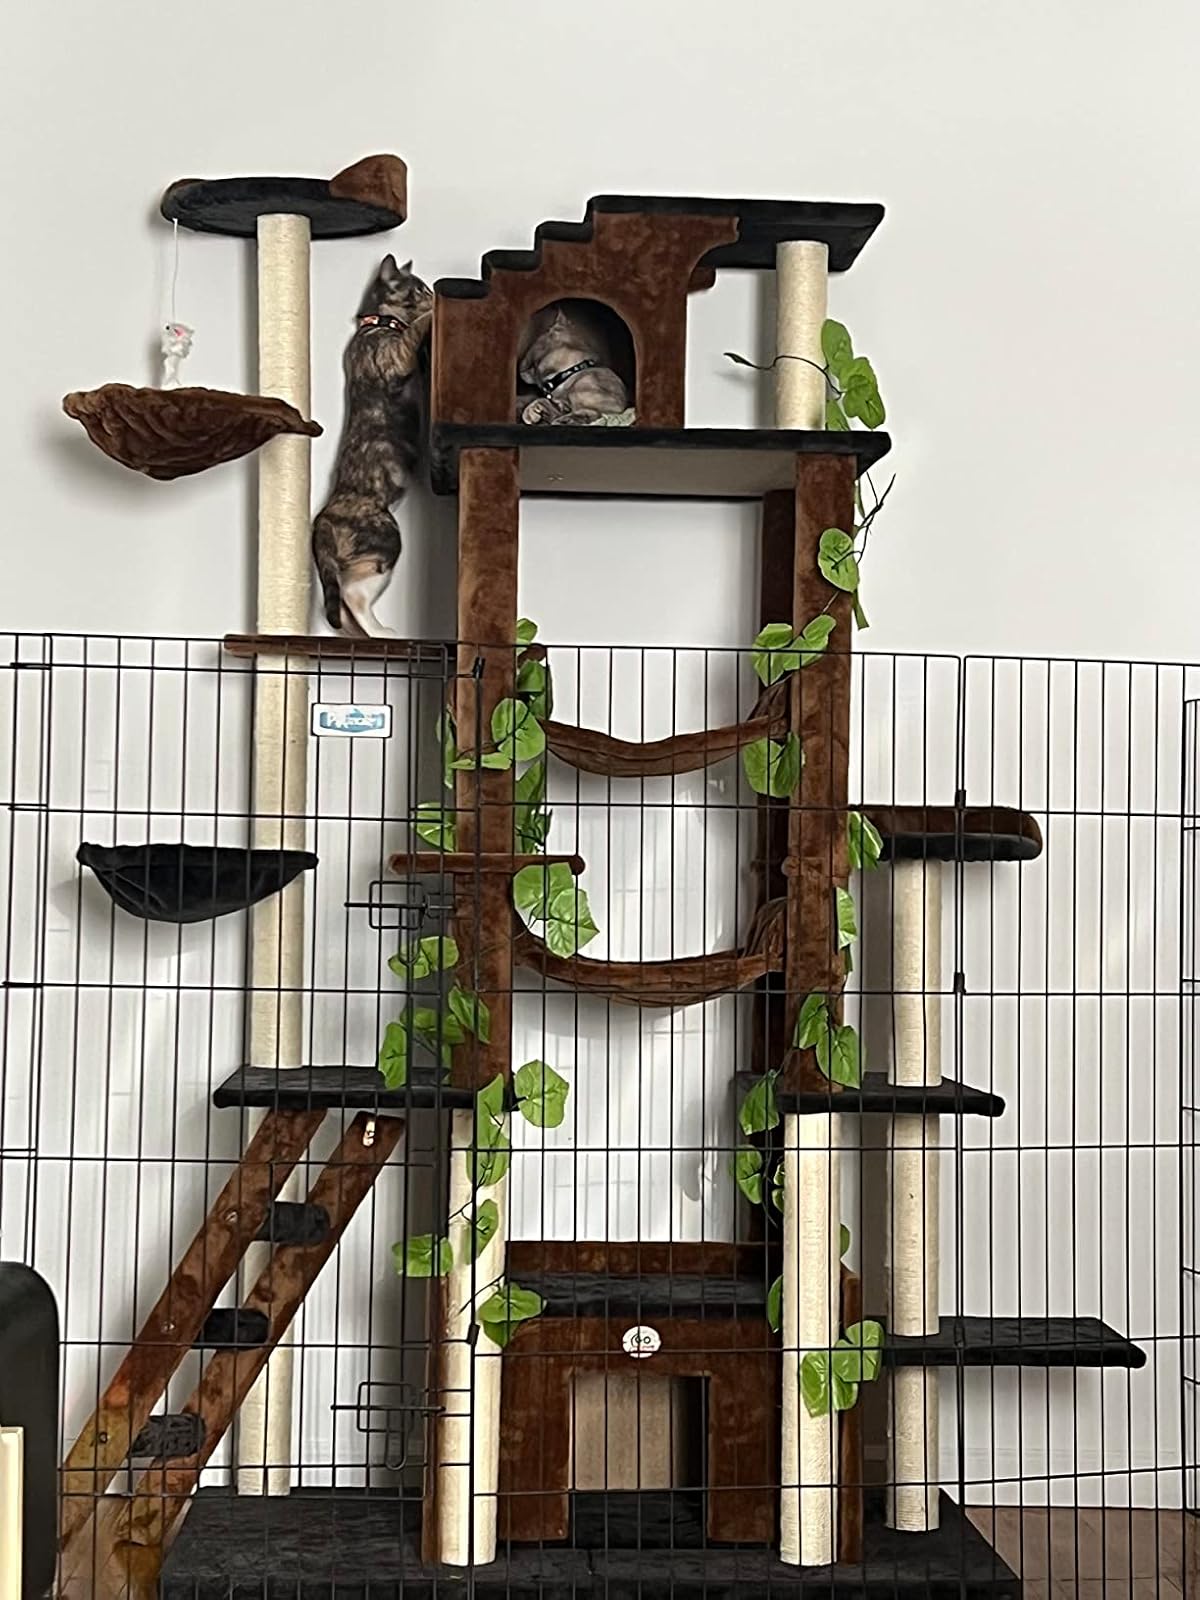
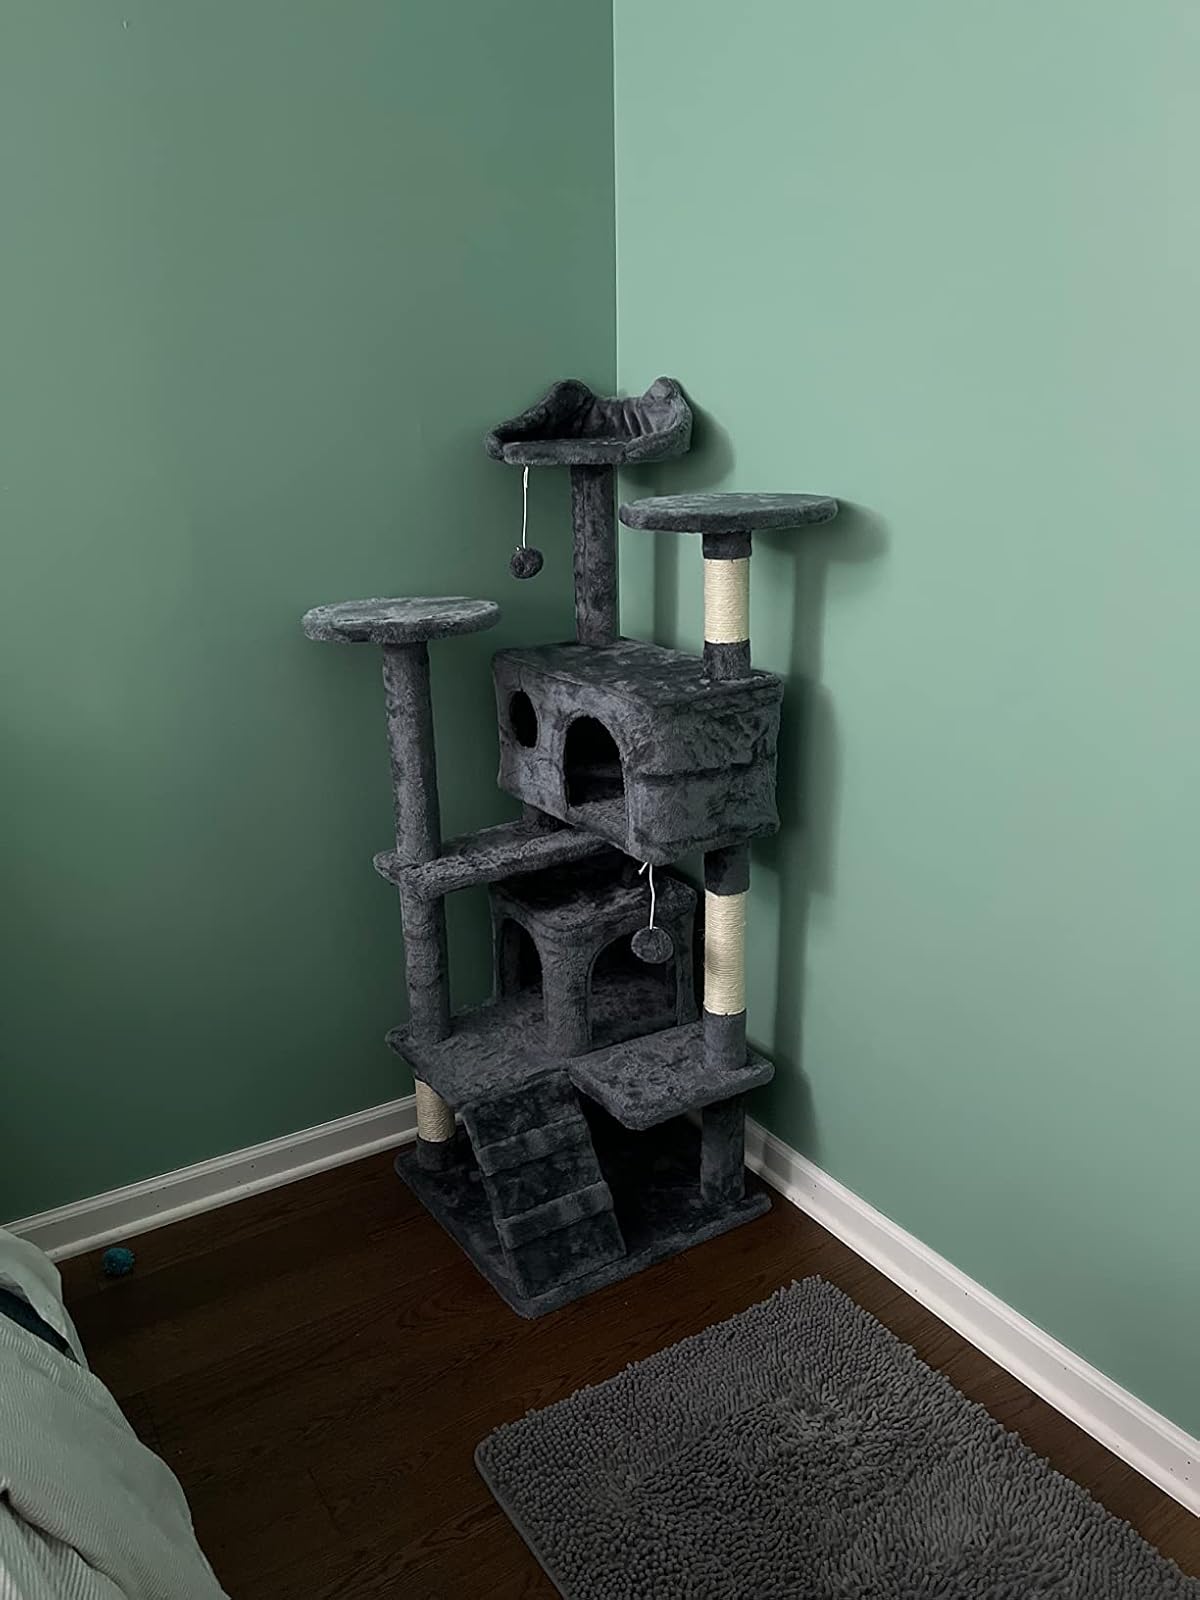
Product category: items_cat tree
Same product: no